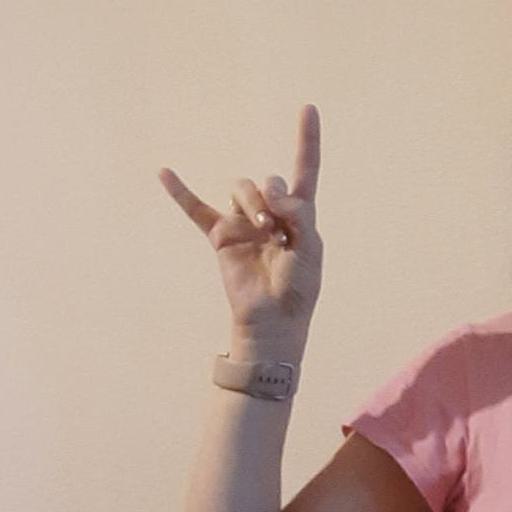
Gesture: rock